Henry Hastings Sibley

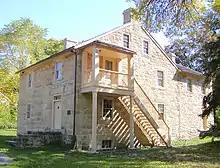
The Sibley House, now part of the Sibley House Historic Site

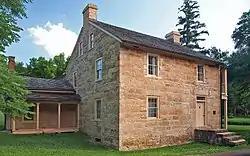
Front view of Sibley's limestone house in Mendota

The financial panic of 1837 nearly resulted in a collapse of the U.S. banking and monetary system, triggering an economic depression which lasted until the mid-1840s. Fur prices fell sharply and muskrat pelts, which made up the bulk of the fur trade in Sibley's region, were no longer in demand. By February 1838, Crooks reported to Sibley that the previous year's pelts were still sitting in a New York warehouse, and had become essentially worthless. The partners of the American Fur Company were on the brink of financial ruin.